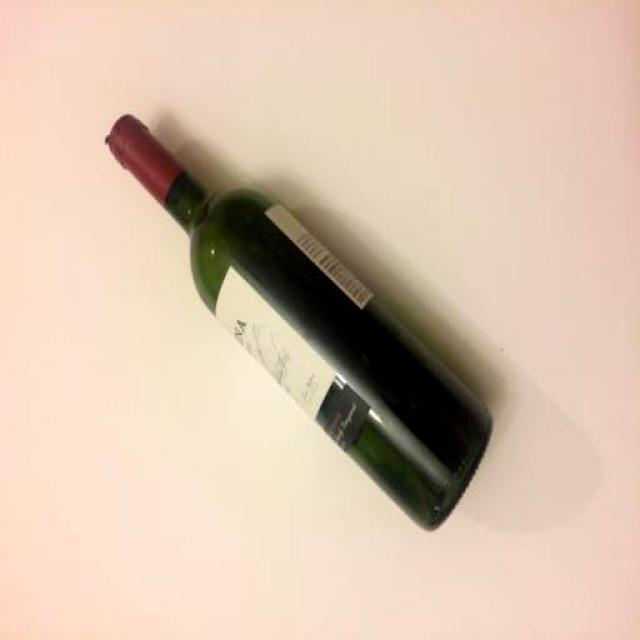
Label: Glass